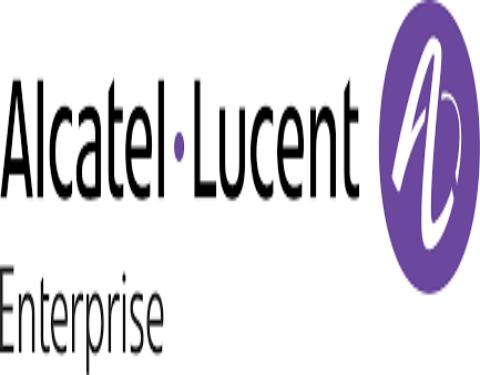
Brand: Alcatel-1
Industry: Electronic